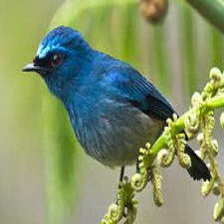
Species: INDIGO FLYCATCHER
Scientific name: EUMYIAS INDIGO